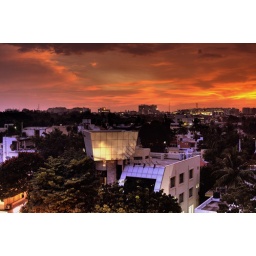
The evening sky from the roof of my office in Koramangala